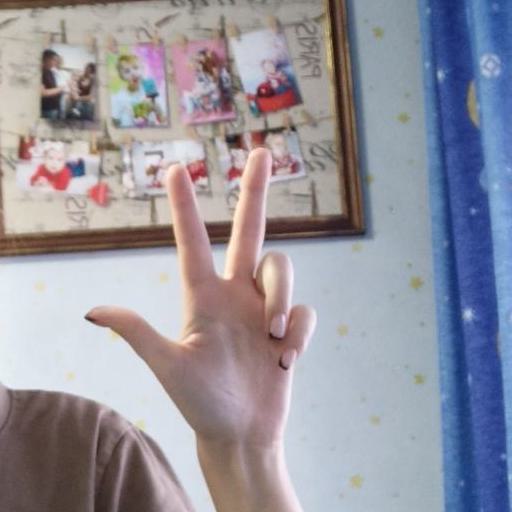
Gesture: three2